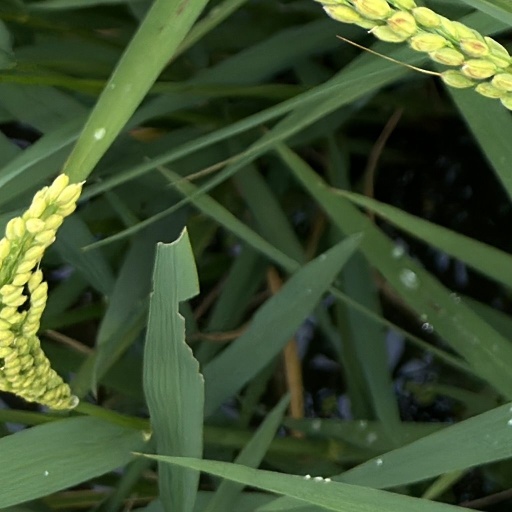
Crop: rice